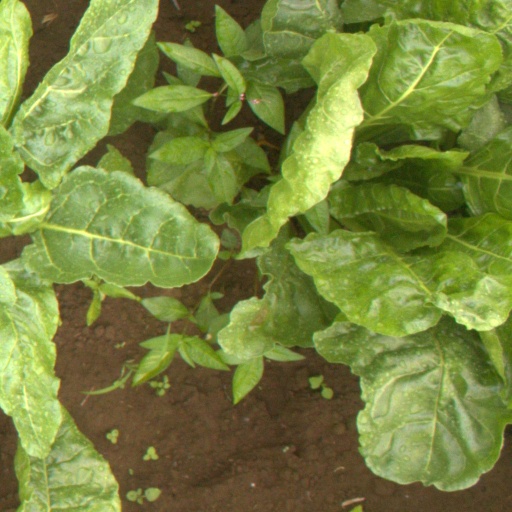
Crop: sugar beet